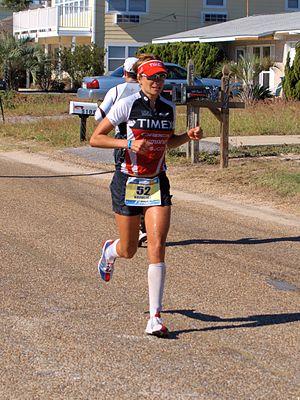
Tamara Kozulina nee le 1ᵉʳ février 1976 à Pervomaïsk en Russie est une triathlète professionnelle ukrainienne championne du monde de triathlon longue distance en 2004